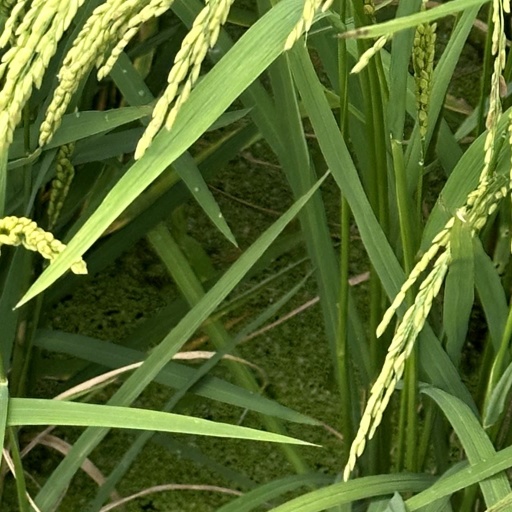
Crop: rice